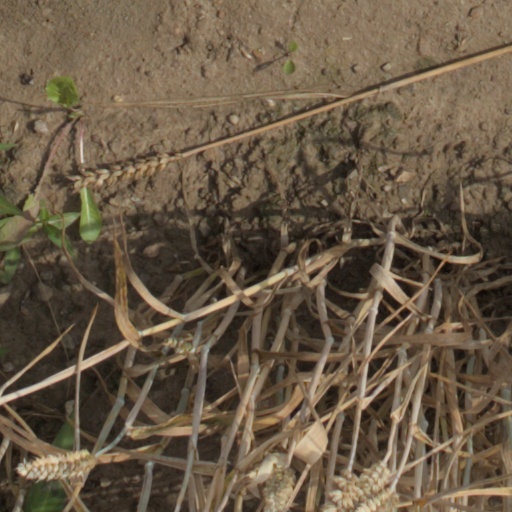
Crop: wheat